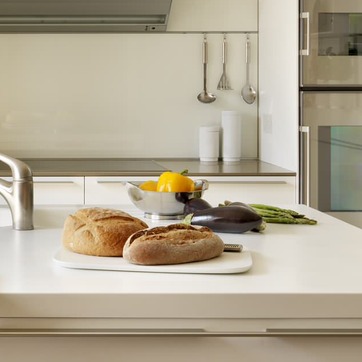
Material: food